Christmas club

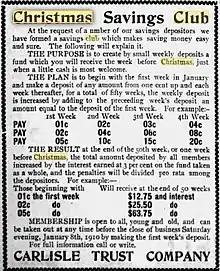
1910 advertising for the Christmas Savings Club

The first known Christmas Club started in 1909, when Merkel Landis, treasurer of the Carlisle Trust Company of Carlisle (Pennsylvania), introduced the first Christmas savings fund. The Club attracted 350 customers who saved about US$28 each, and the money was disbursed on December 1 of that year.